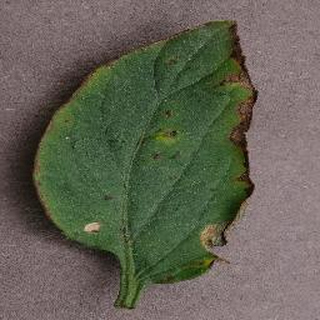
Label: tomato_bacterial_spot